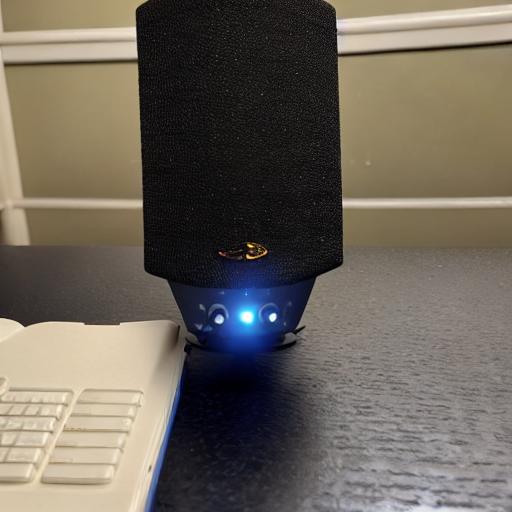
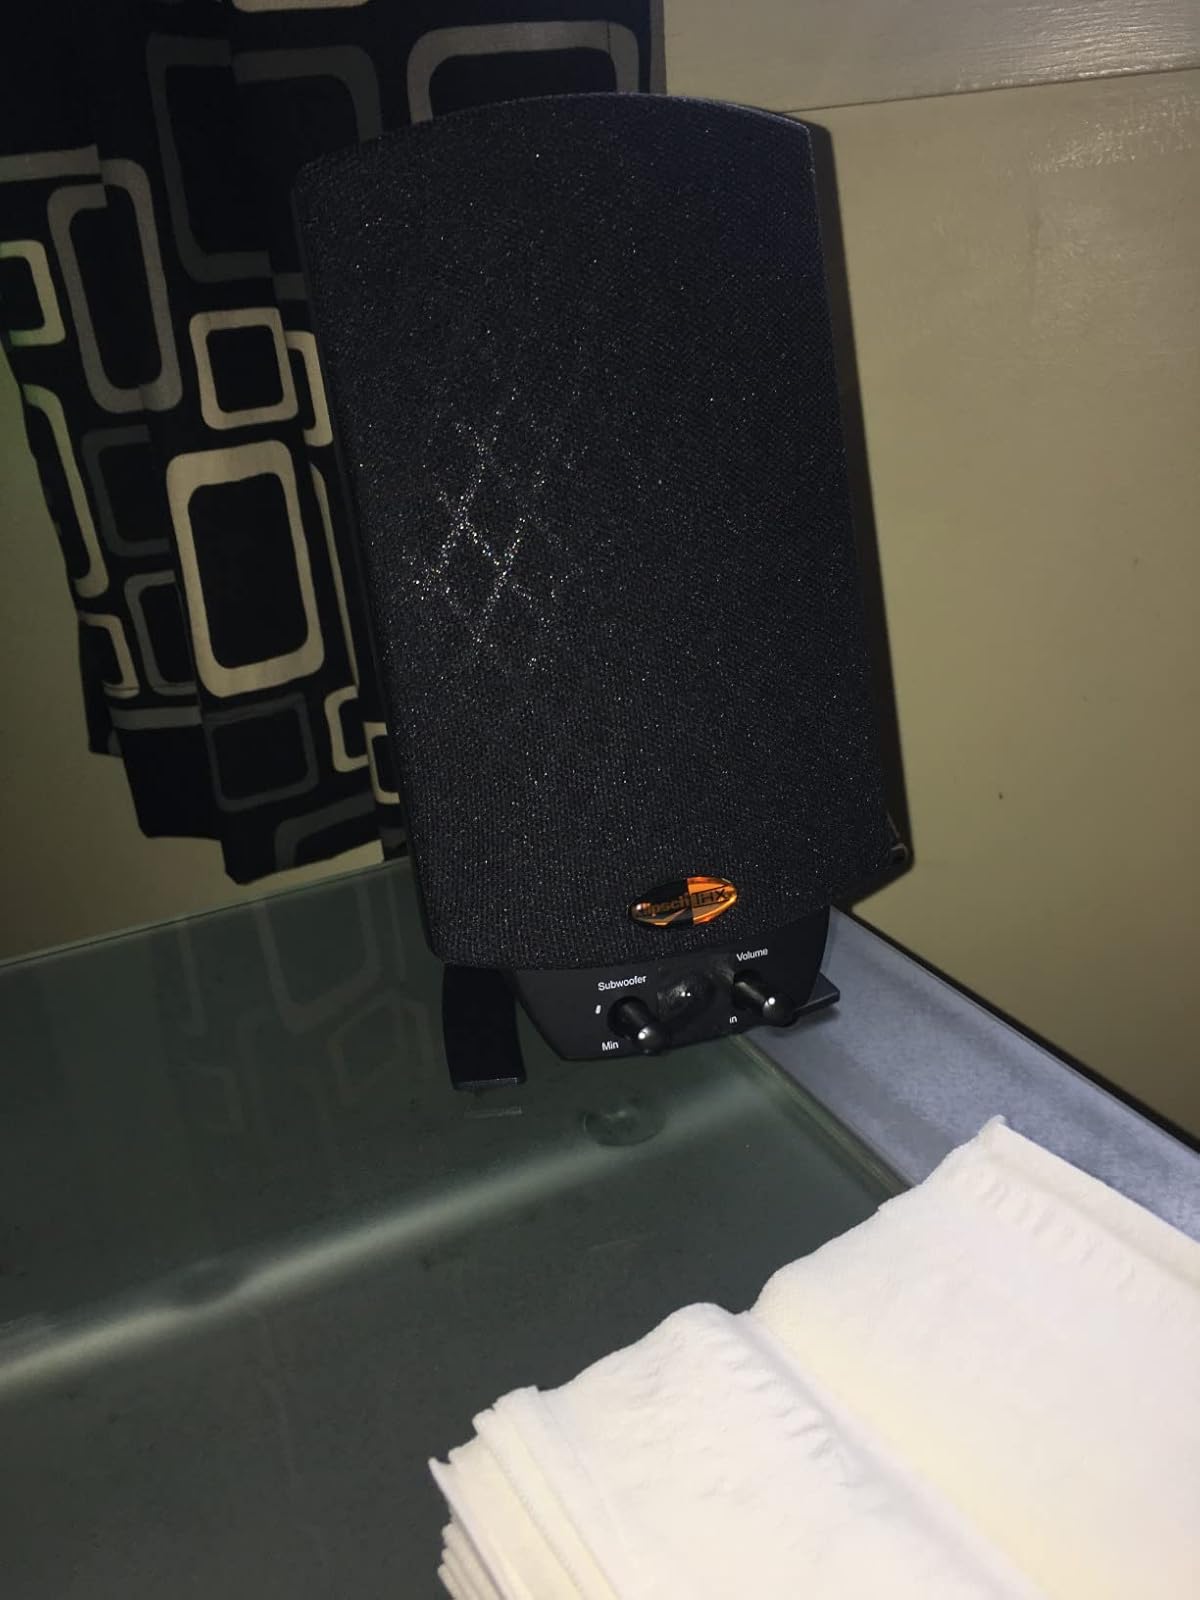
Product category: speaker
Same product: no